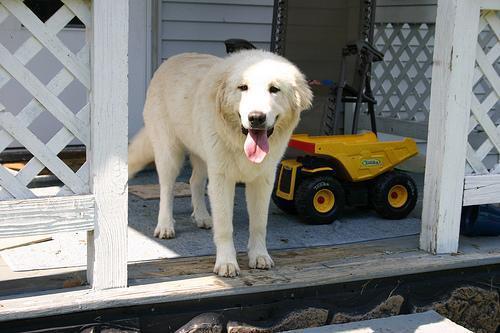
great pyrenees